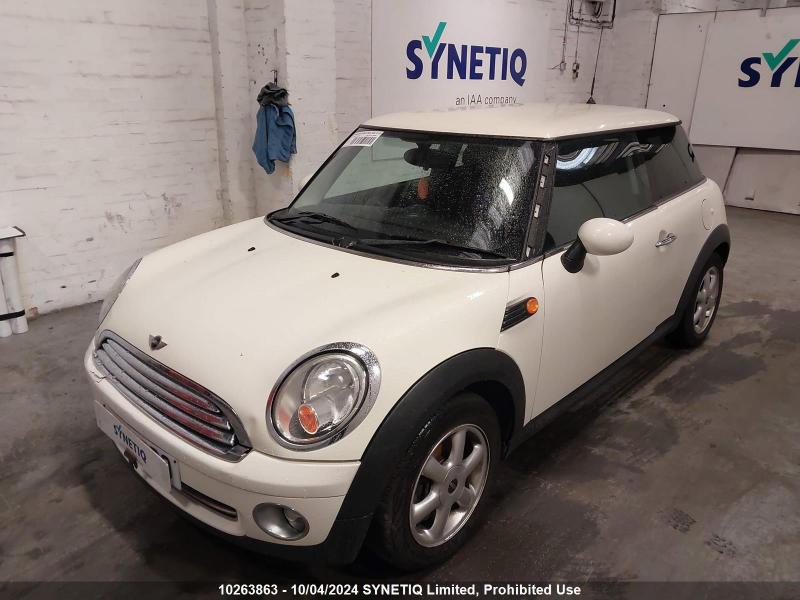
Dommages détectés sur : capot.
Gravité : mineur